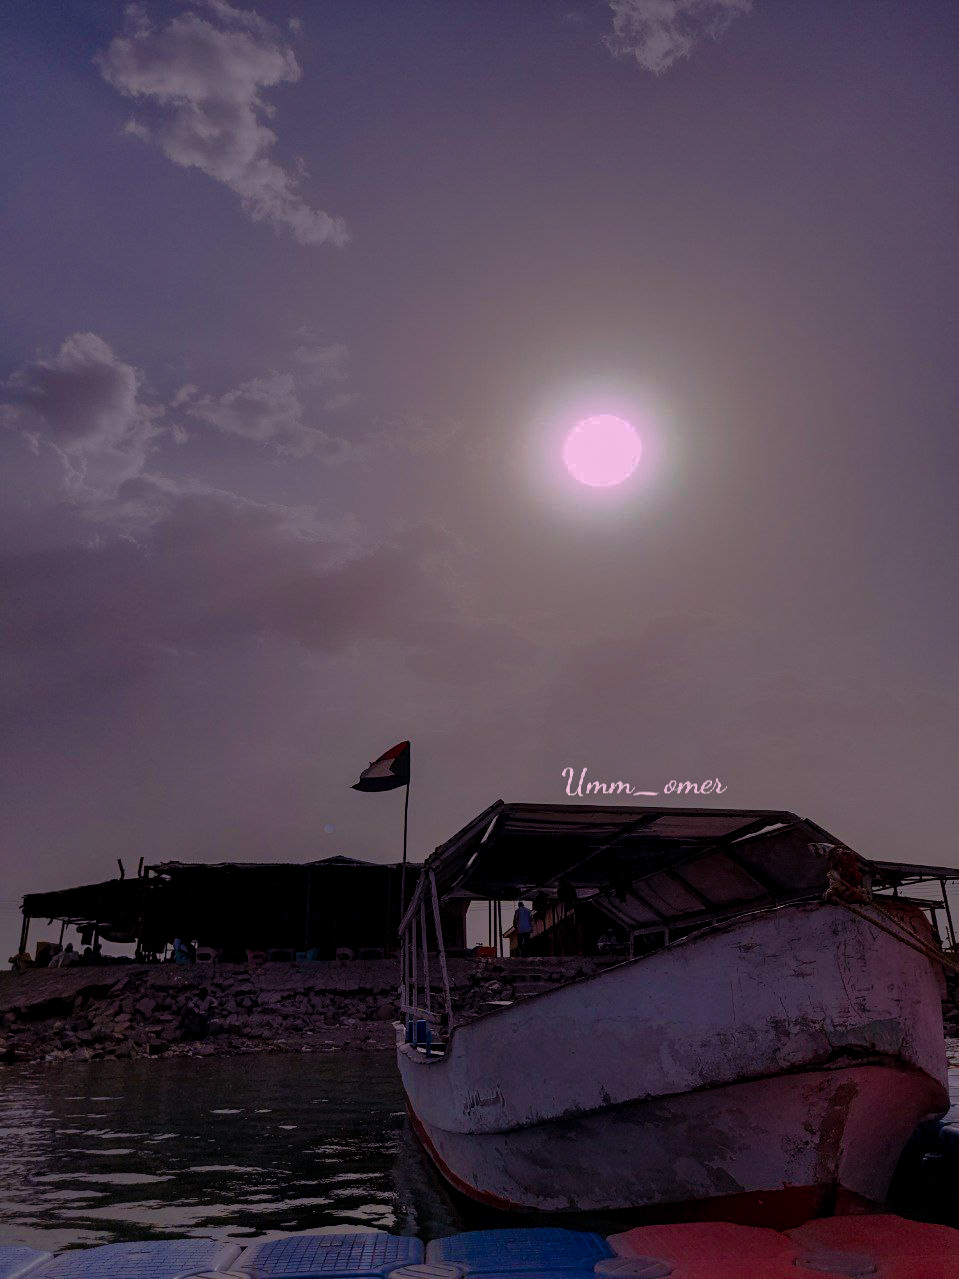
الوصف بالفصحى: مشهد قارب يرسو على البحر مع غروب الشمس
التصنيف: Uncategorized